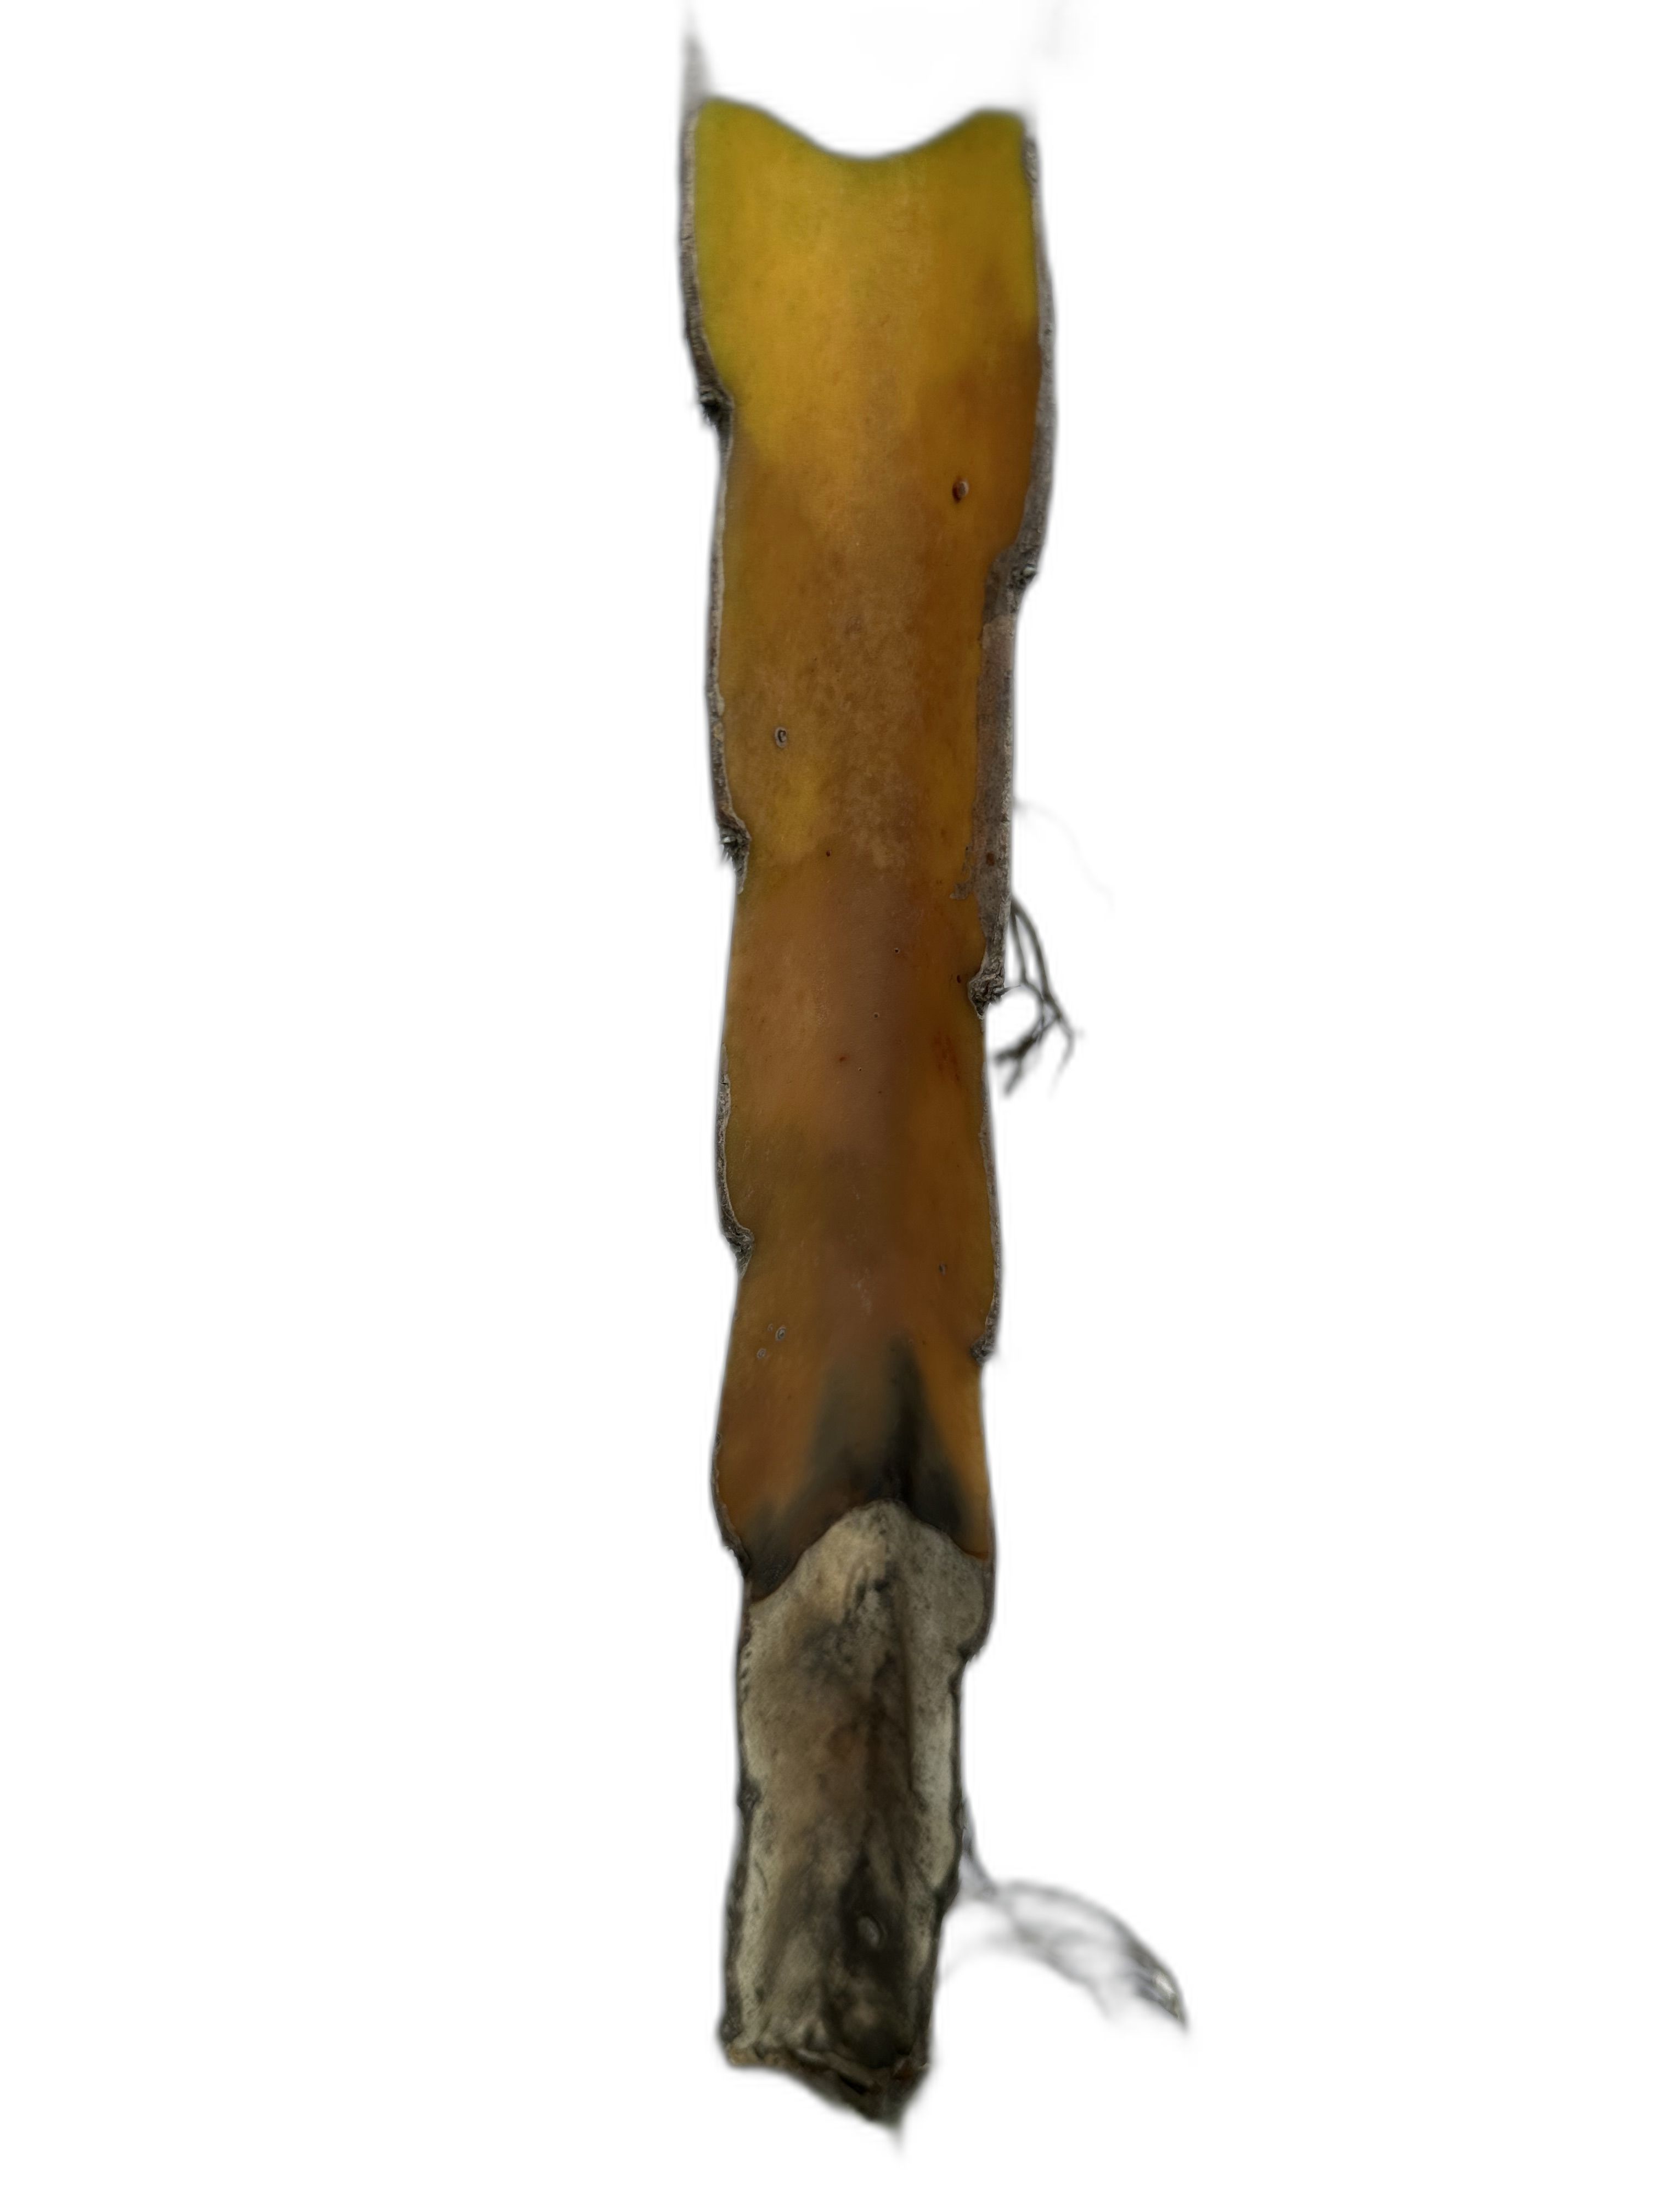
Label: Bad leaf